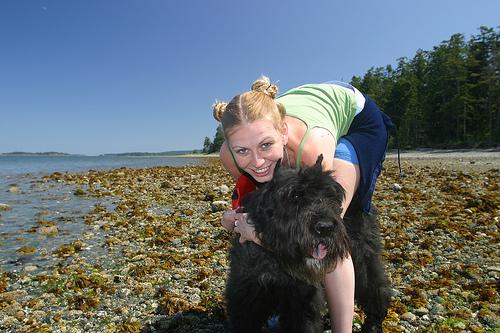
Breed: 233-n000072-Bouvier_des_Flandres